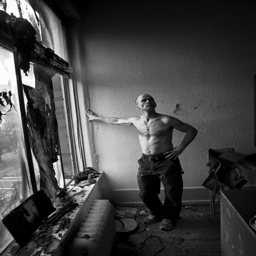
standing by the window of a burned room .